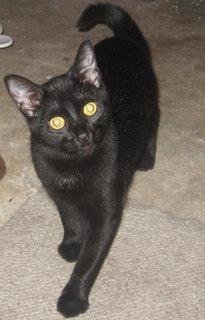
Bombay